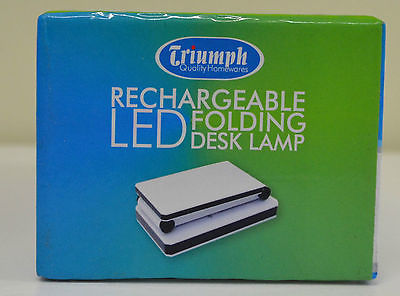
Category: lamp